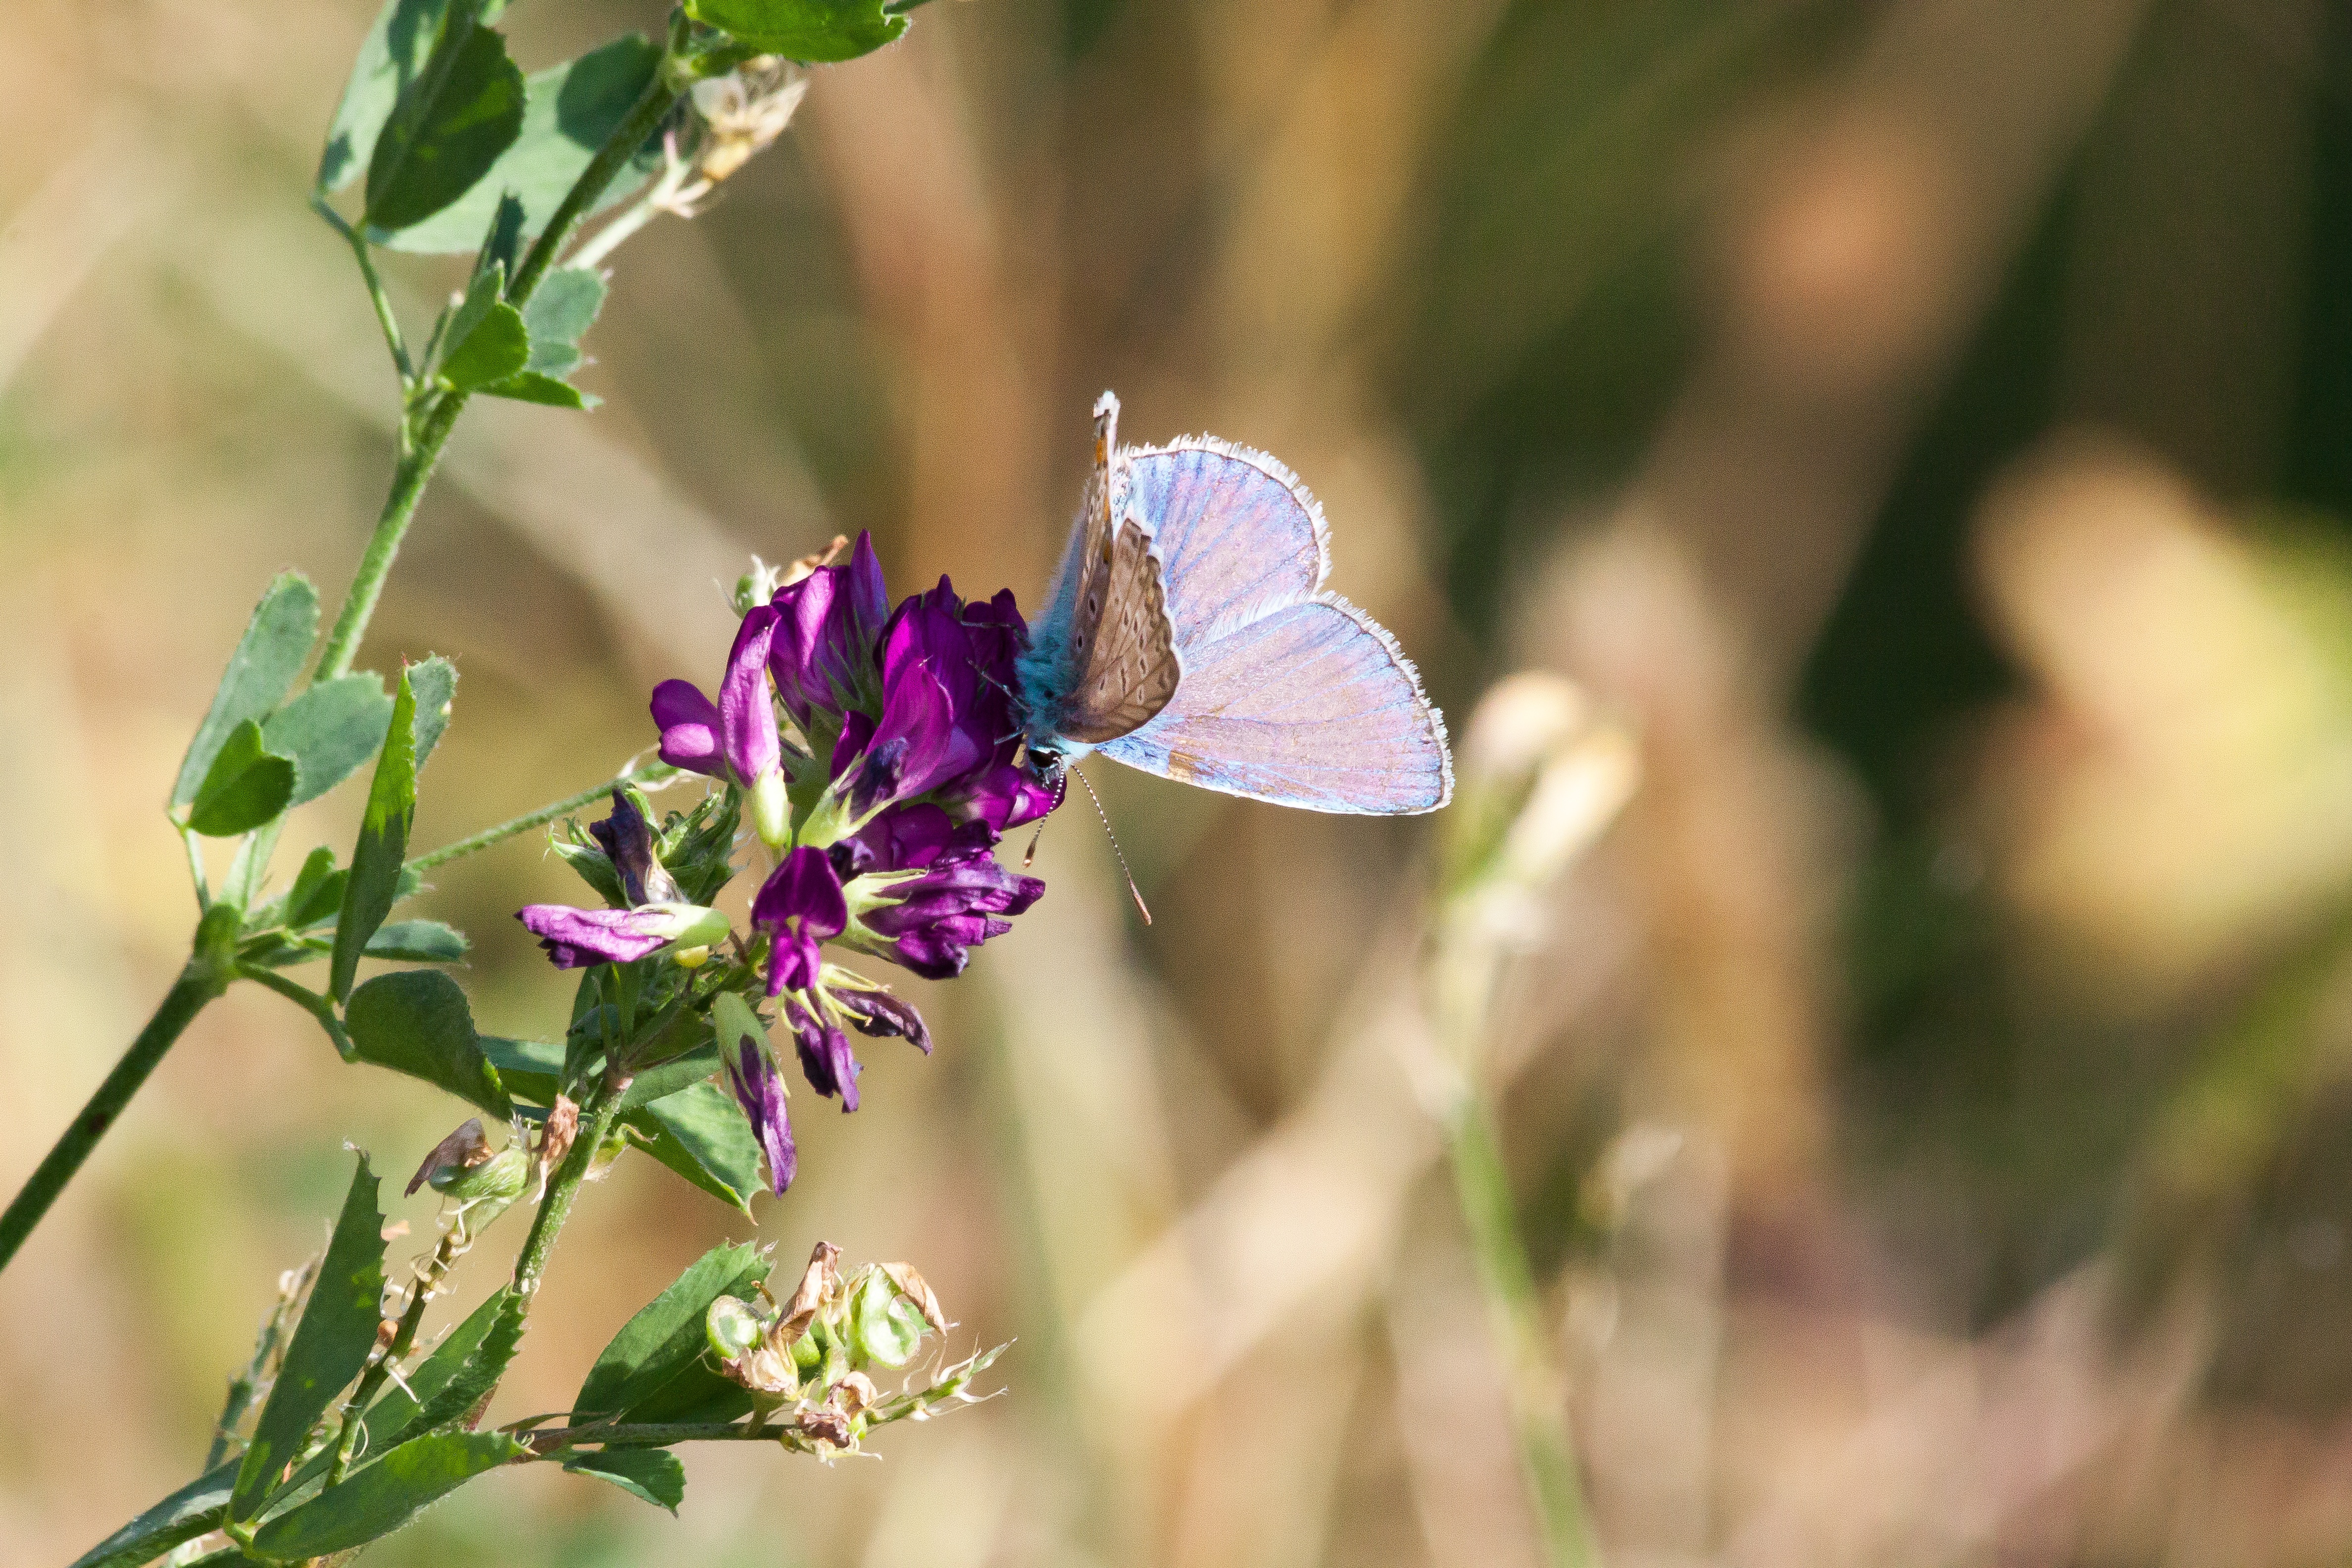
nature, blossom, wing, plant, flower, insect, botany, butterfly, flora, fauna, invertebrate, wildflower, close up, turquoise, butterflies, nectar, lycaenidae, iridescent, macro photography, flowering plant, pollinator, common blue, land plant, moths and butterflies